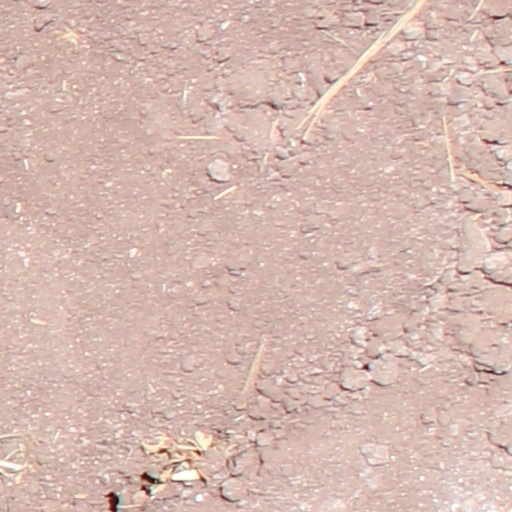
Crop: wheat